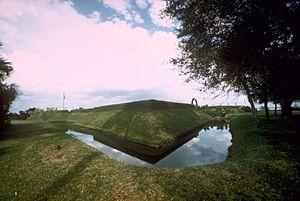
Il existe de très nombreuses fortifications historiques dans l'État de Floride, au sud-est des États-Unis. Alejandro M. de Quesada y recense près de 300 « camps, batteries, forts et réduits » construits depuis l'arrivée des Européens. Plus de 80 « blockhaus, forts, camps et murailles » furent utilisés à un moment ou à un autre des guerres séminoles. On peut également trouver des tours Martello à Key West.
Fort Caroline est un fort français construit dans la première colonie française sur l'actuel territoire des États-Unis. Fondée, en 1564, par René de Goulaine de Laudonnière en lien avec l'expédition de Jean Ribault mandatée par Gaspard II de Coligny, sur le Saint Johns à l'emplacement de l'actuelle cité de Jacksonville en Floride. La colonie de la Floride française ne vécut que quelques années avant d'être détruite par les Espagnols. Depuis les années 1950, un Mémorial national y a été établi, comprenant une reproduction à échelle réduite du fort et un petit musée pour les visiteurs. Le site est géré en association avec le Timucuan Ecological and Historic Preserve. Comme pour tous les lieux historiques administrés par le National Park Service, le mémorial est inscrit au Registre national des lieux historiques, depuis le 15 octobre 1966.